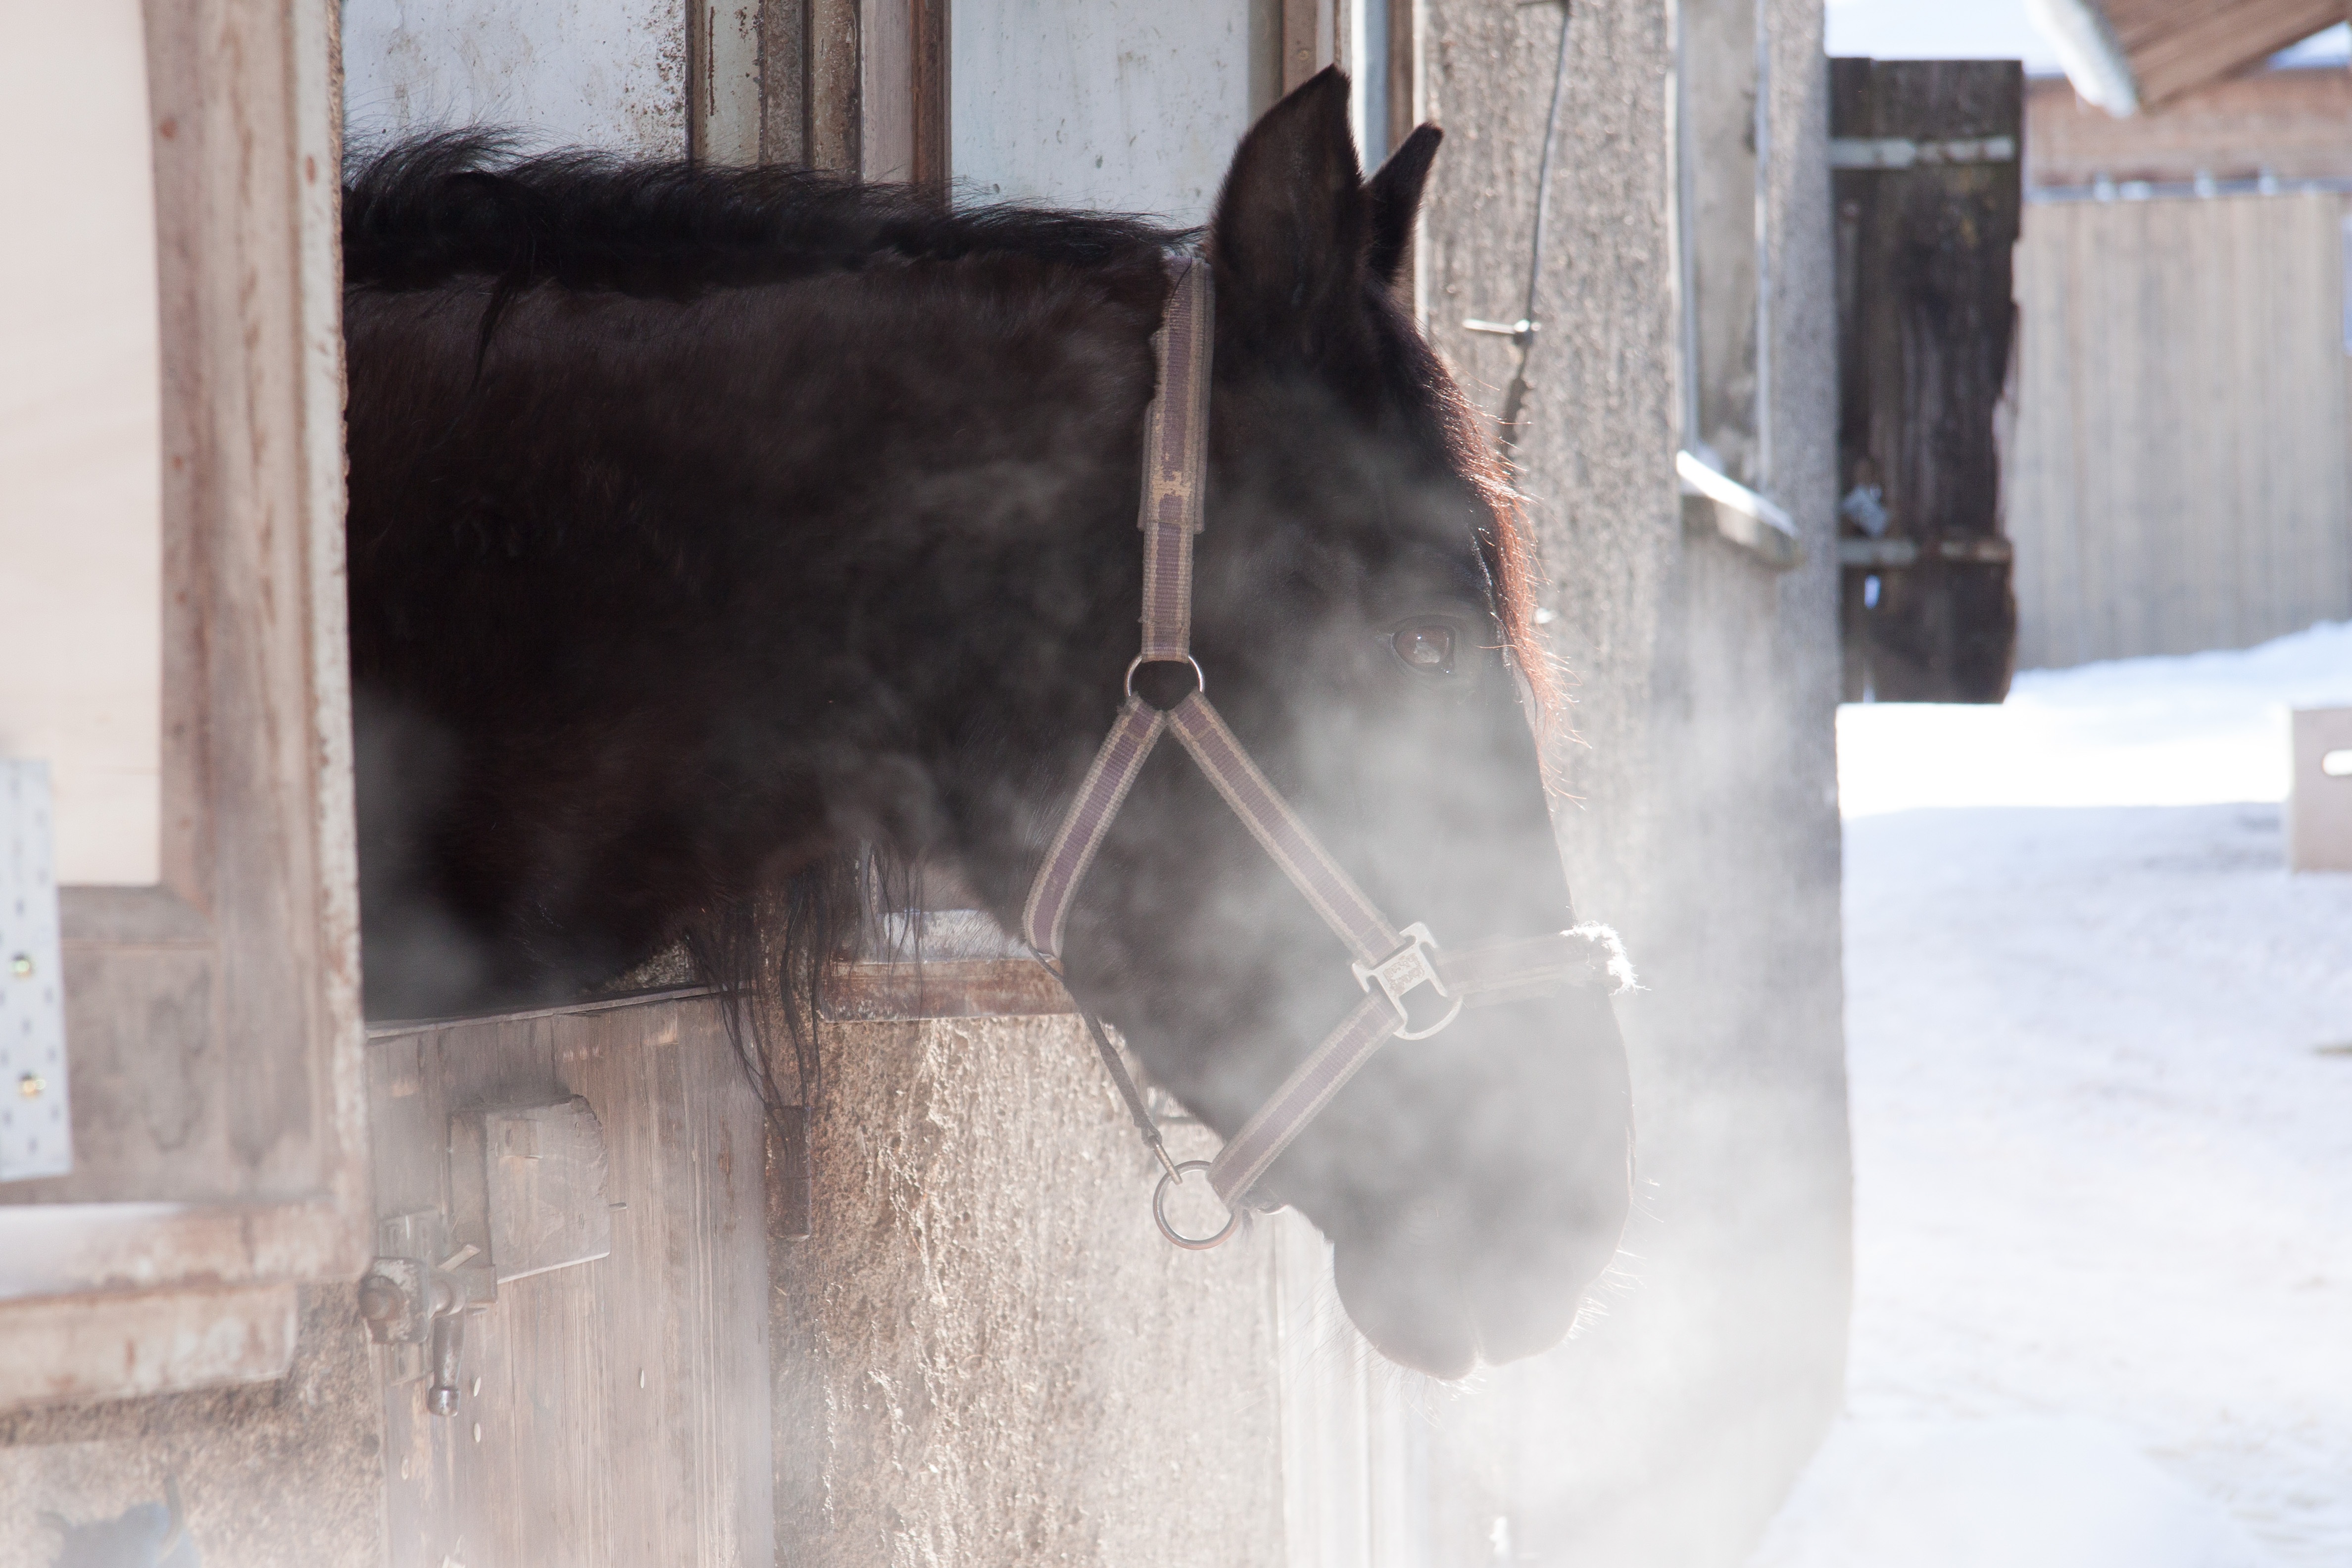
snow, cold, winter, goat, horse, brown, mammal, donkey, goats, stall, breath, outlook, reiterhof, horse like mammal